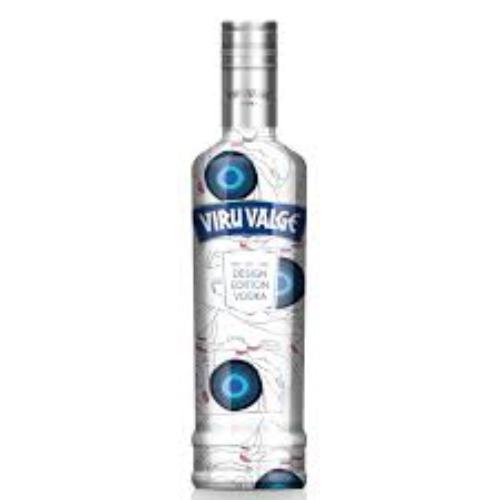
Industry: Food